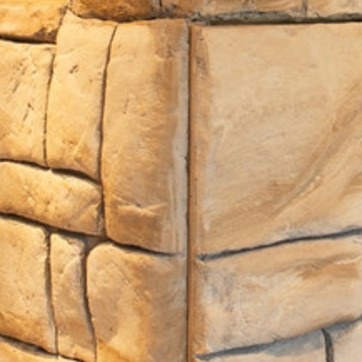
Material: stone